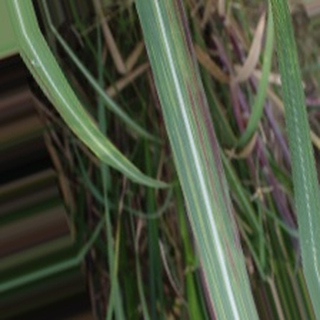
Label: sugarcane_bacterial_blight